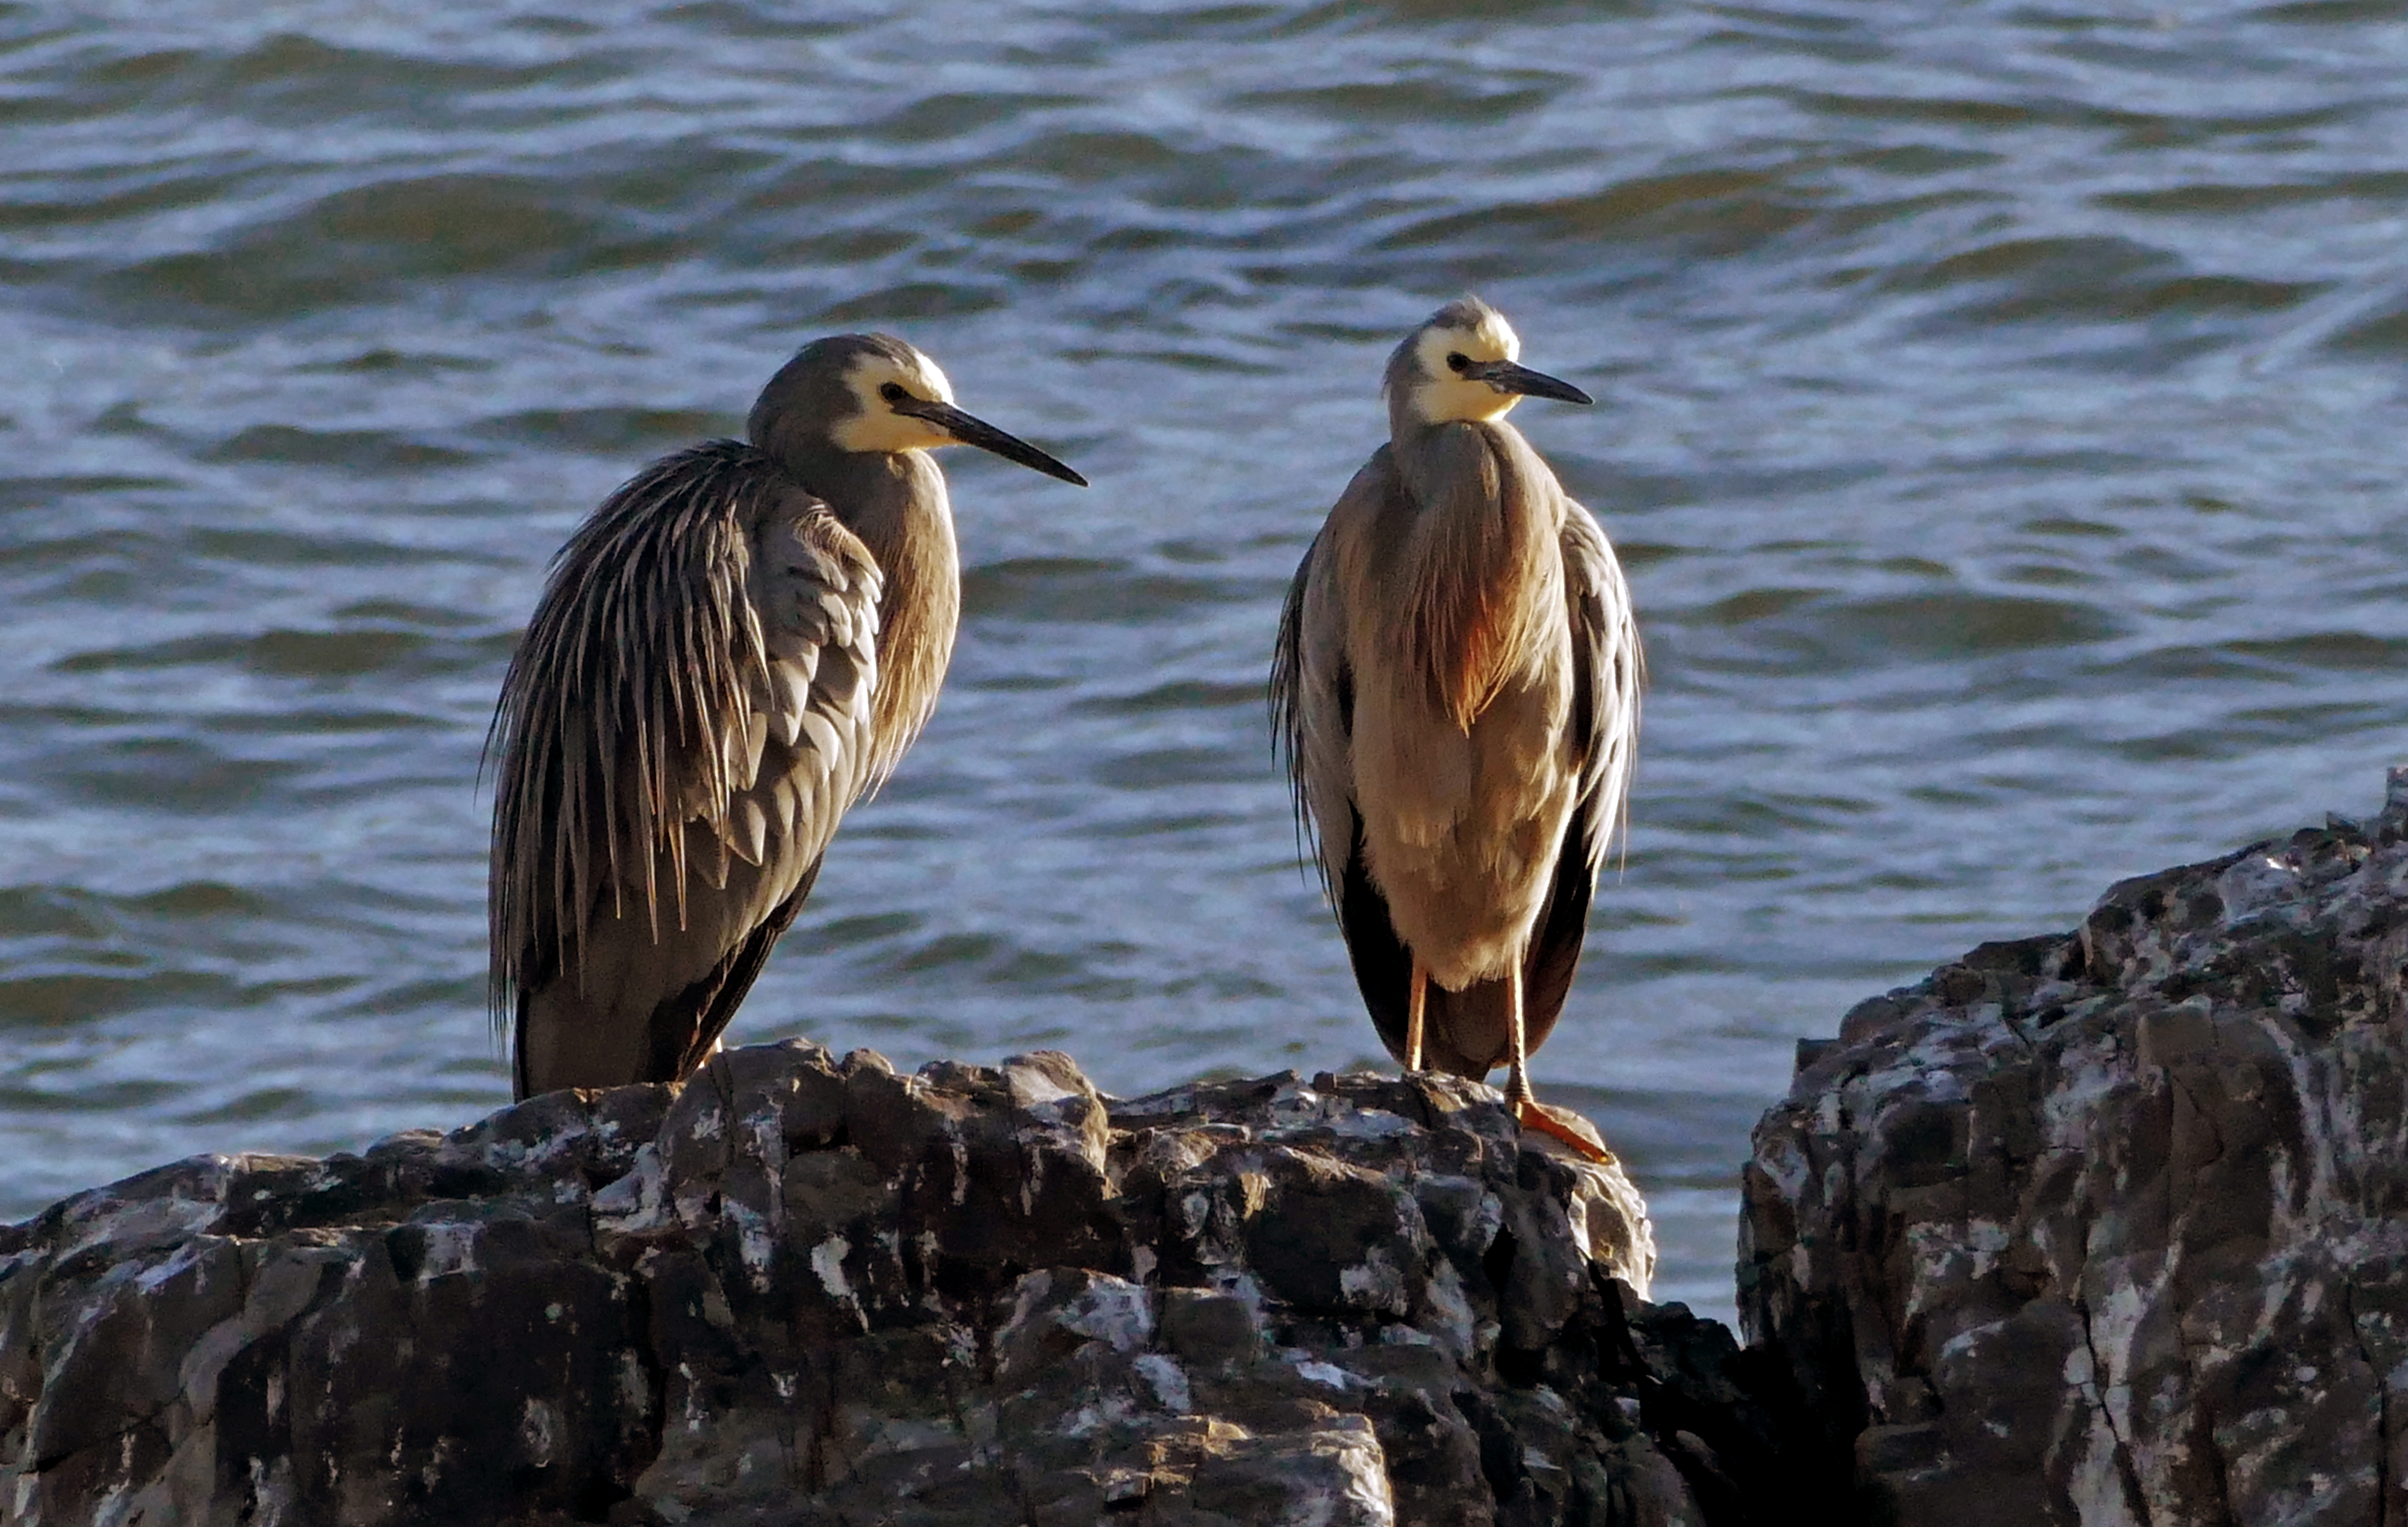
sea, nature, bird, wing, wildlife, beak, fauna, vertebrate, cormorant, whitefacedheron, lumixzfz1000